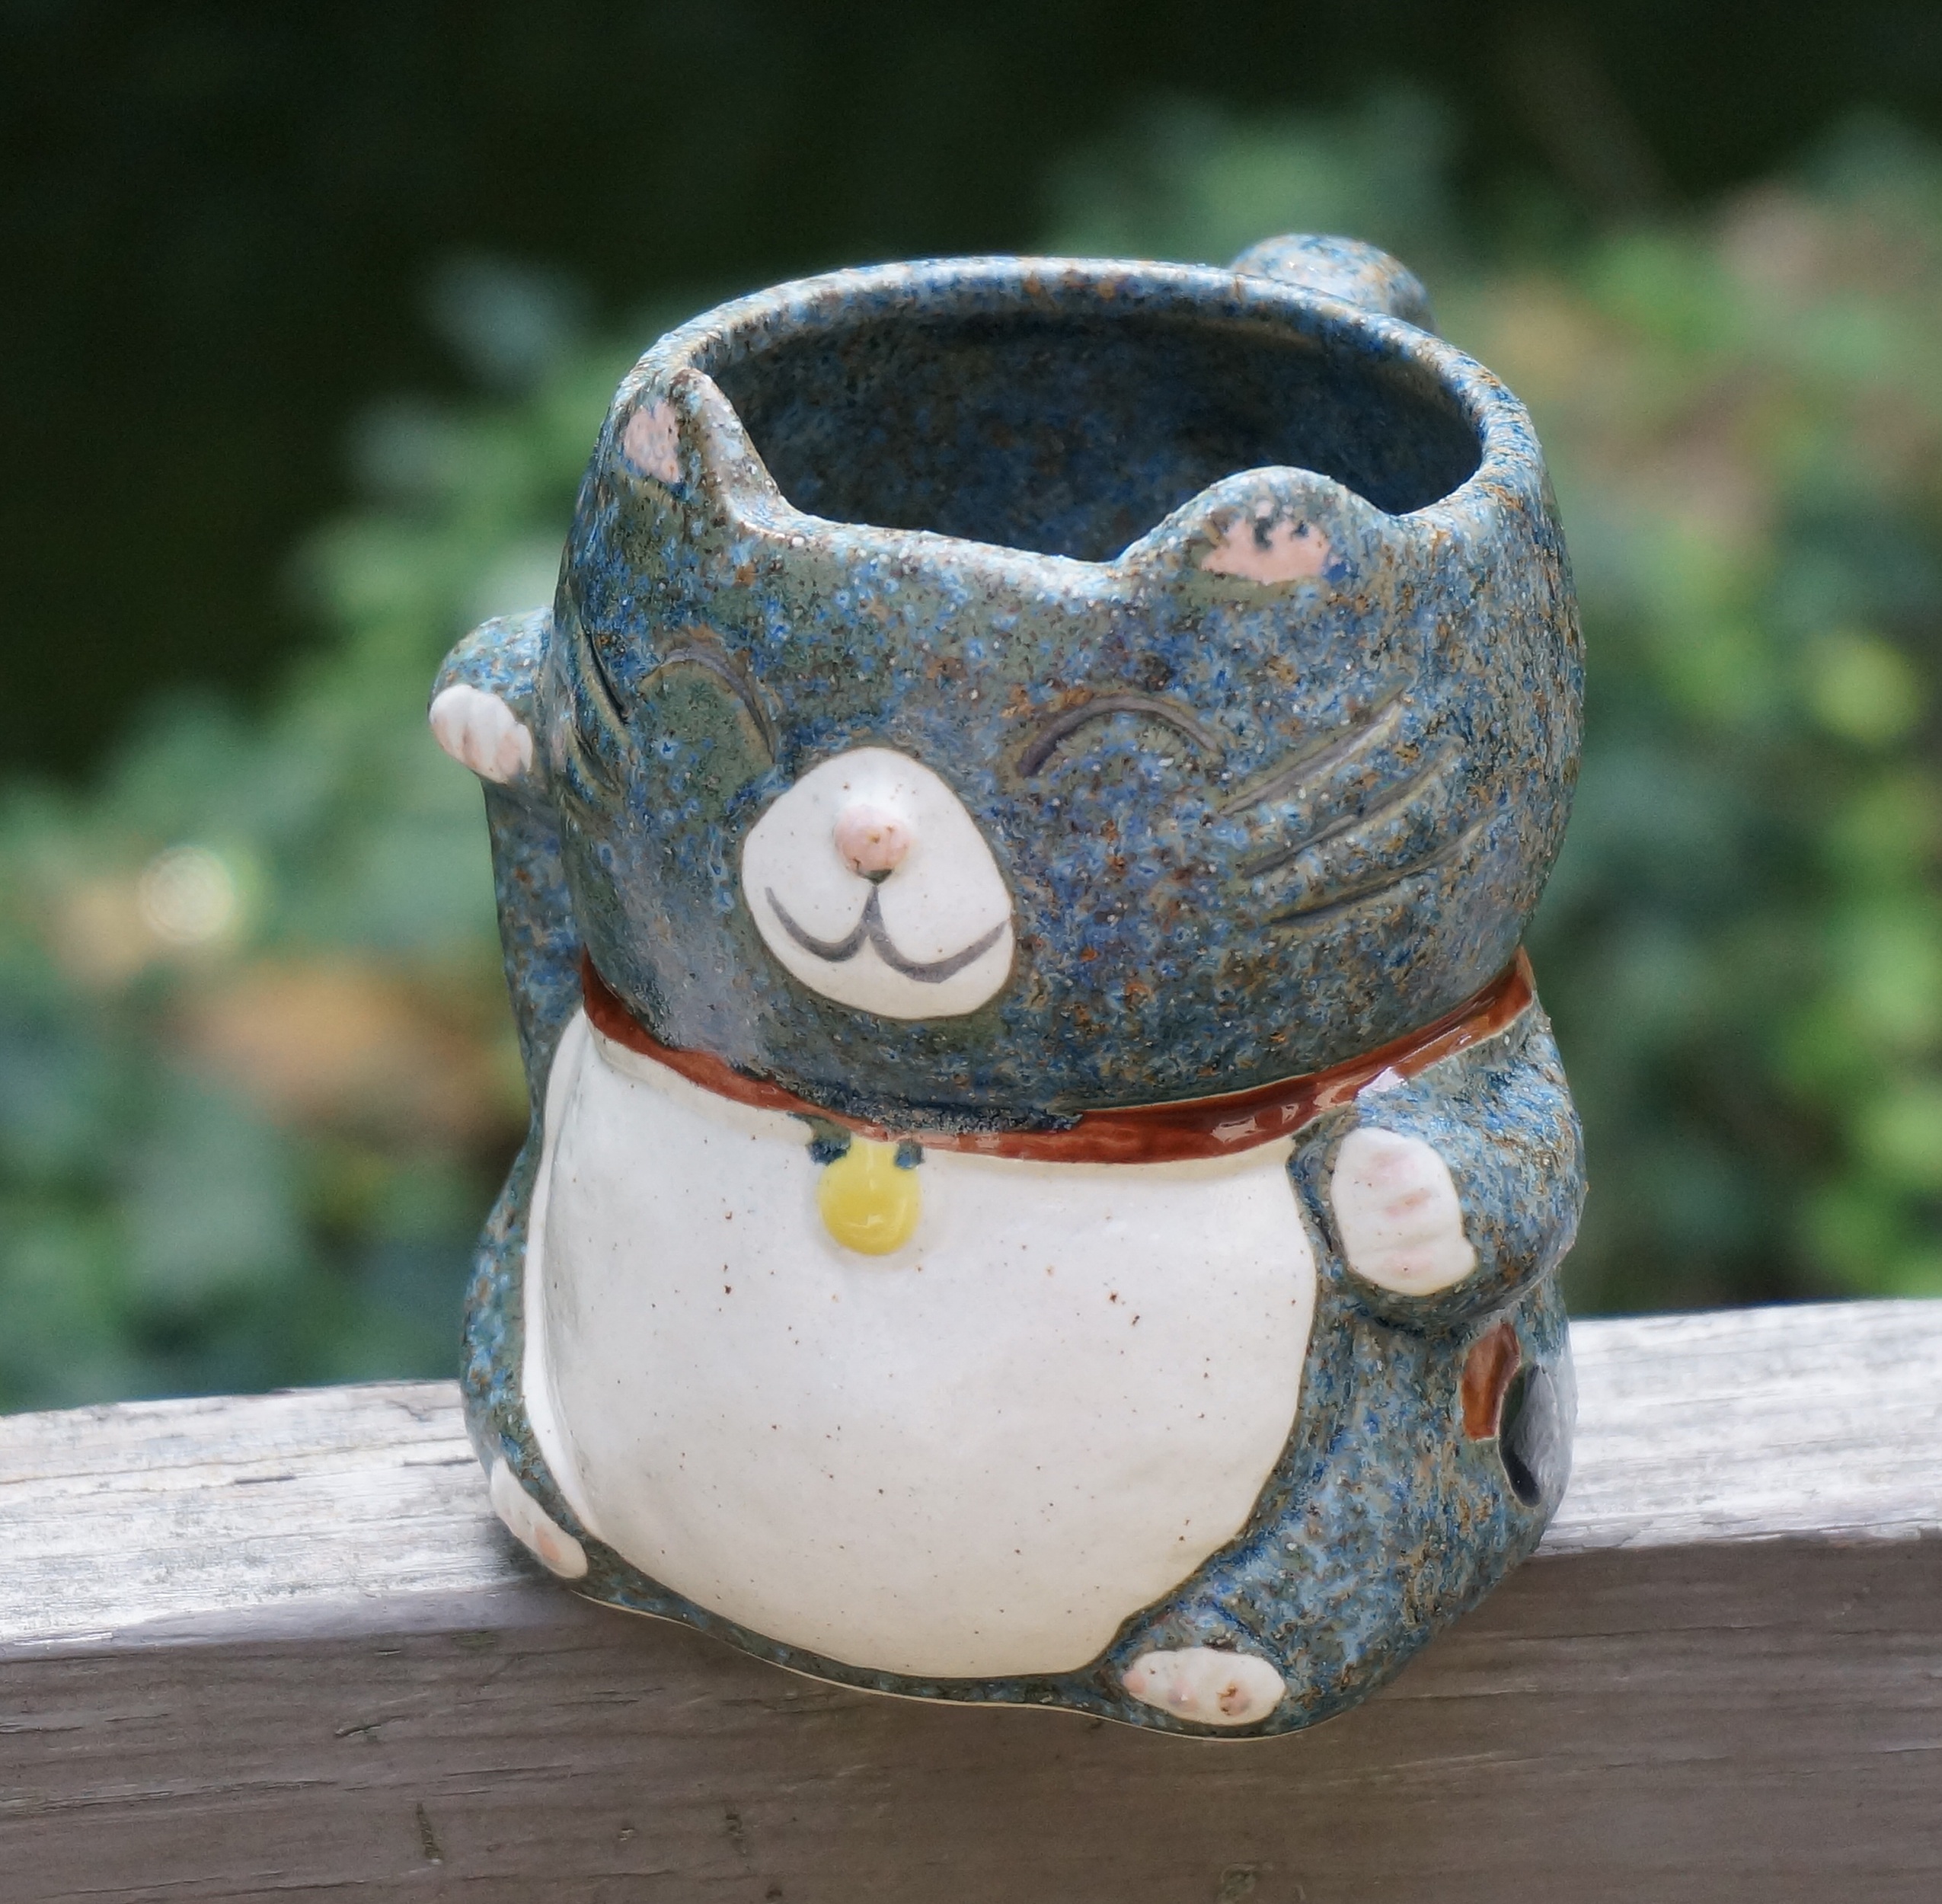
white, cute, ceramic, blue, craft, mug, pottery, art, handmade, clay, handicraft, kitty mug